Don Johnson

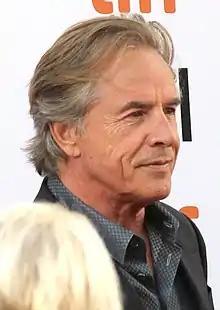
Johnson in 2019

Don Wayne Johnson (born December 15, 1949) is an American actor and singer-songwriter. He played the role of James "Sonny" Crockett in the 1980s television series "Miami Vice", for which he won a Golden Globe, and received a Primetime Emmy Award nomination. He also played the titular character in the 1990s series "Nash Bridges". Johnson received a star on the Hollywood Walk of Fame in 1996.